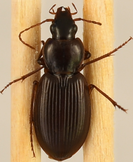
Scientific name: Synuchus impunctatus
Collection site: Bartlett Experimental Forest NEON (BART), plot BART_002